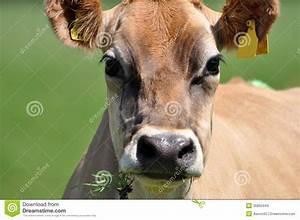
cow